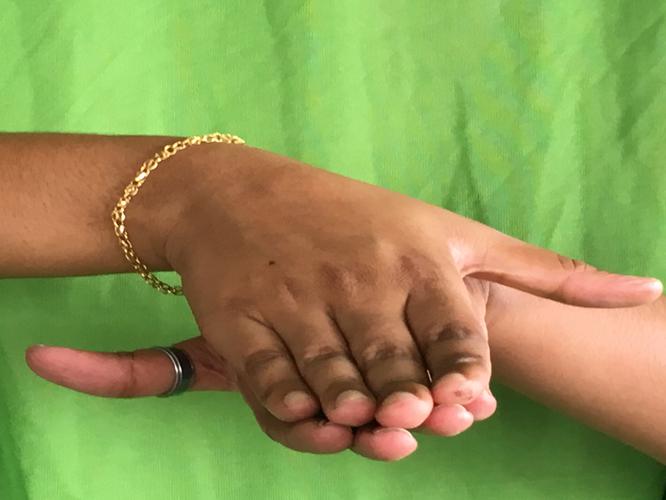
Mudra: Matsya
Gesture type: double_hand